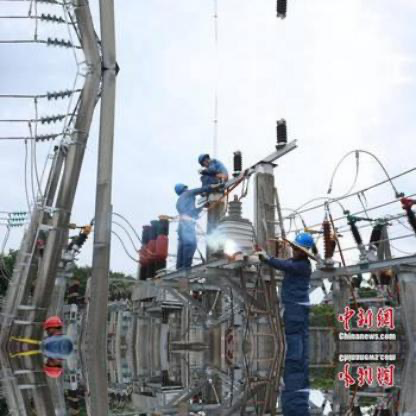
Objects in the image:
label: helmet
label: helmet
label: helmet
label: helmet
label: helmet